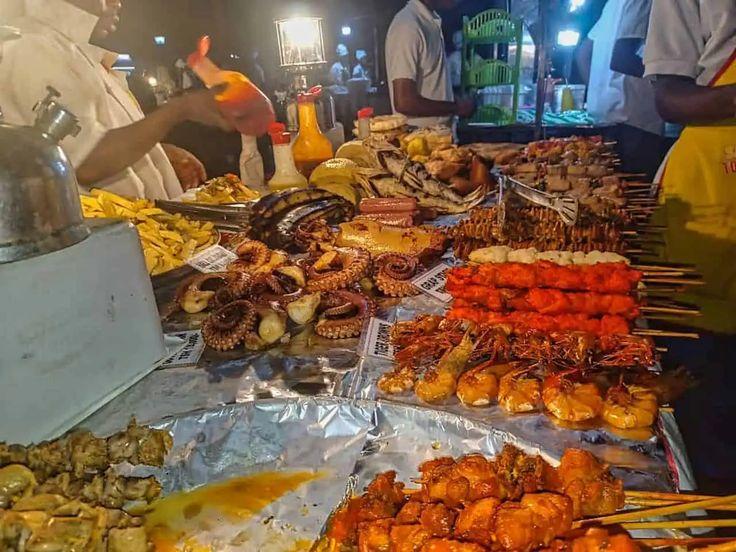
Wapishi wenye kuzingira meza yenye vyakula tofauti tofauti. Vyakula hivi ni kama; mshikaki ya rangi nyekundu na kahawia, uduvi, pweza, [cs]chips[cs], nyama na [cs]sausage[cs].